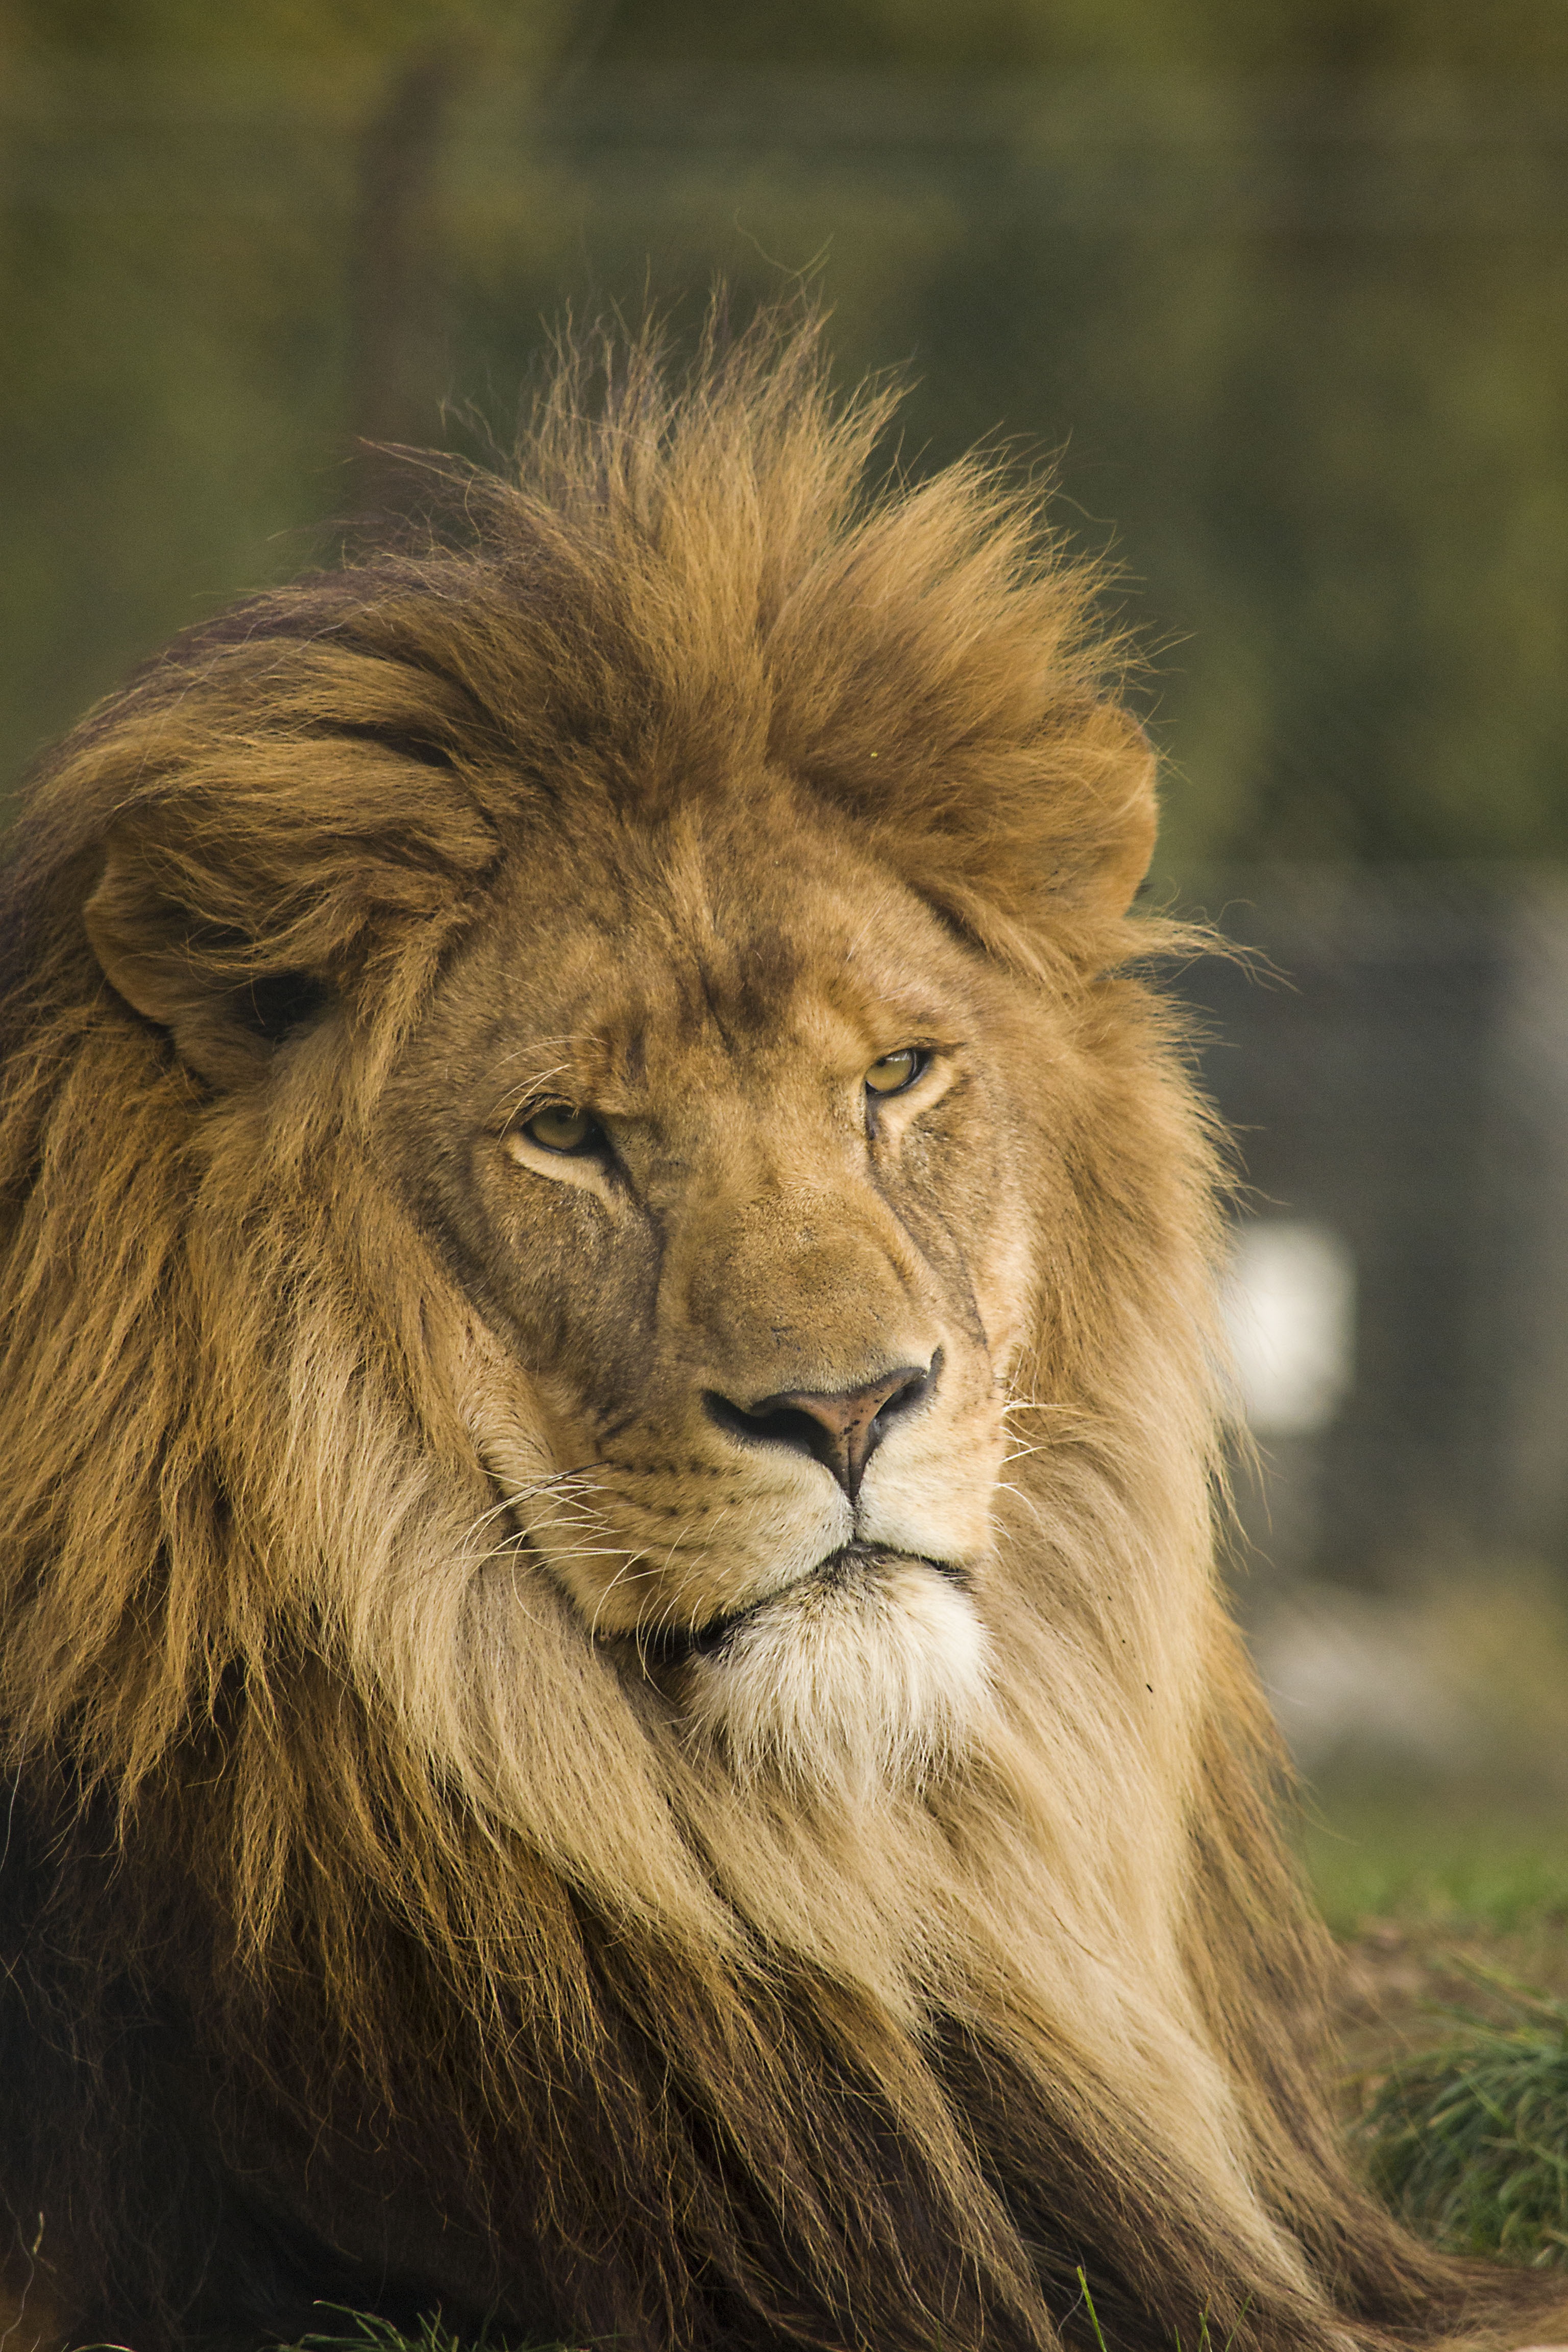
wildlife, wild, cat, mammal, mane, fauna, savanna, lion, power, whiskers, roar, vertebrate, leader, safari, big cats, cat like mammal, masai lion